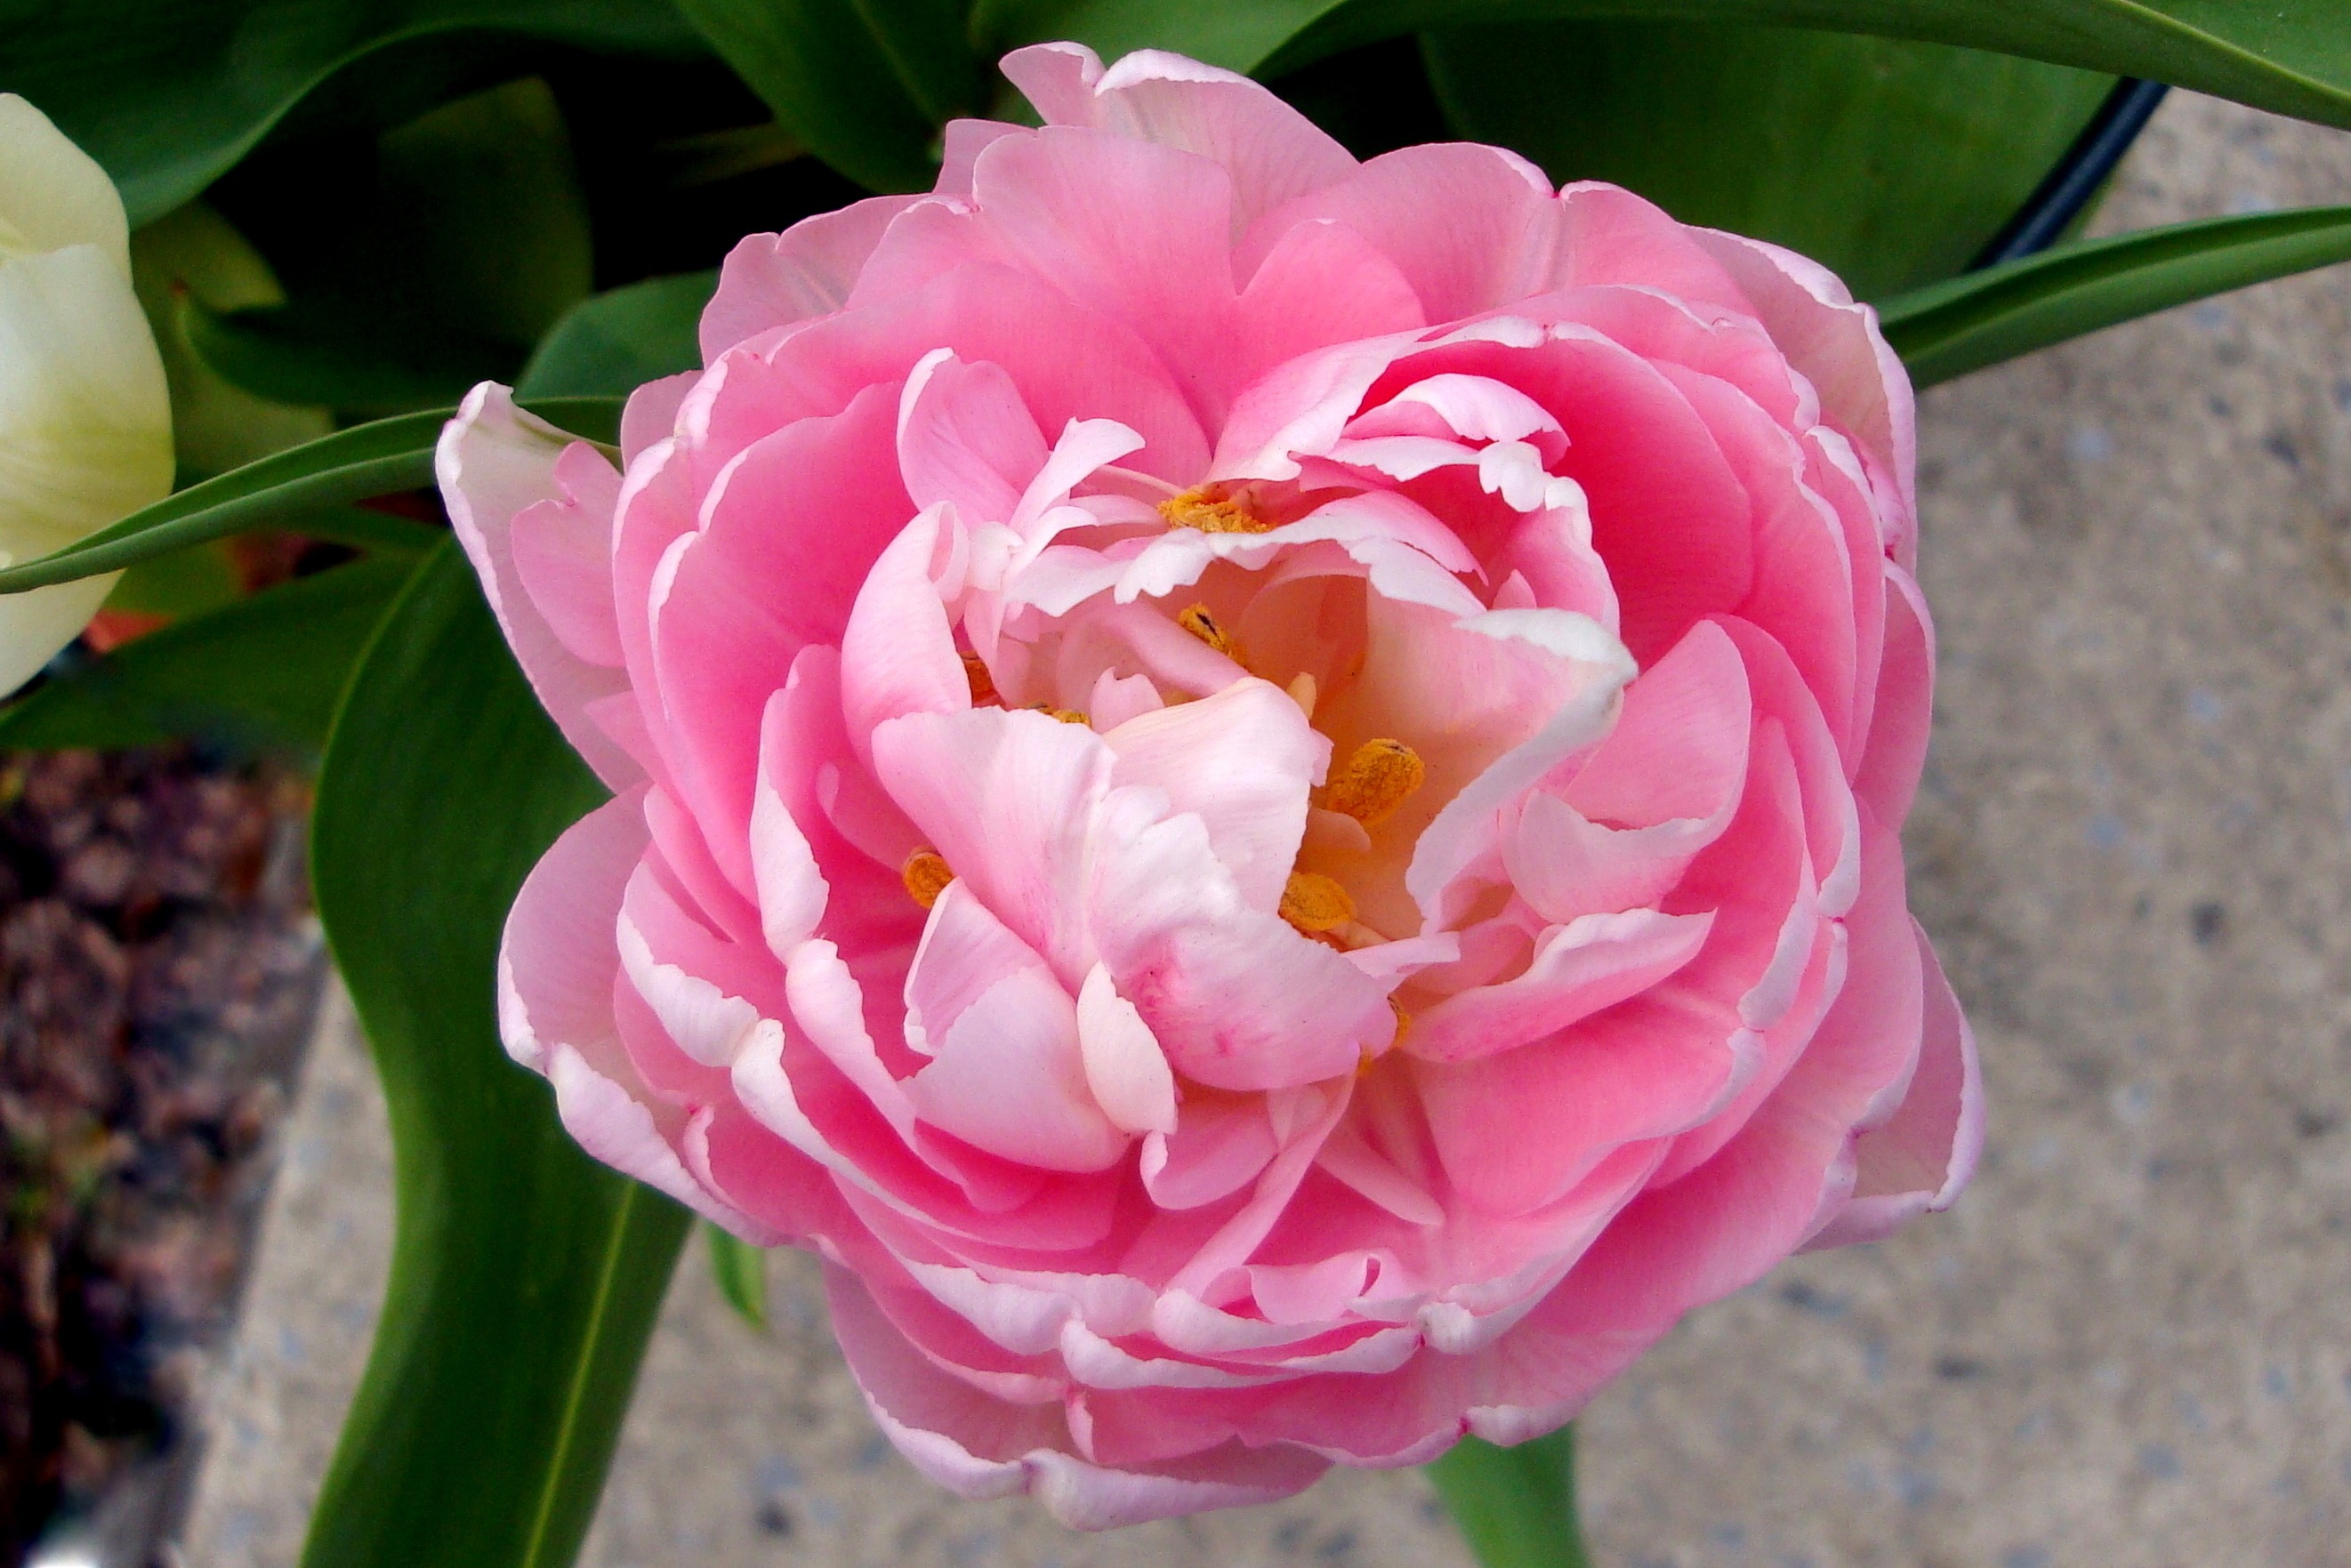
plant, flower, petal, tulip, pink, peony, flowering plant, land plant